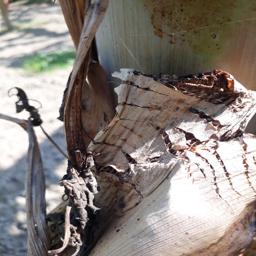
Label: BACTERIAL SOFT ROT